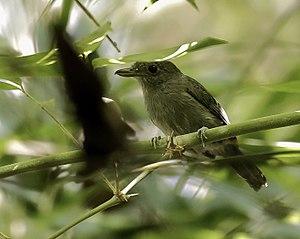
Le Batara souris est une espèce de passereaux qui vit en Amérique du Sud à l'Est des Andes et en particulier en Guyane française.